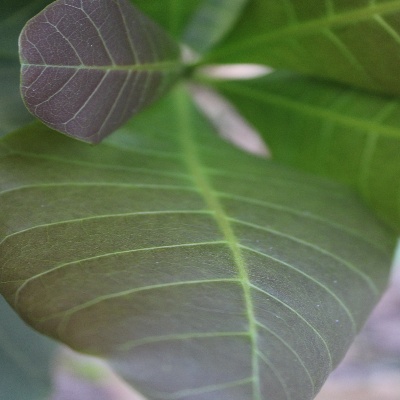
Crop: Cashew
Condition: healthy